Billy Walsh (soccer, born 1972)

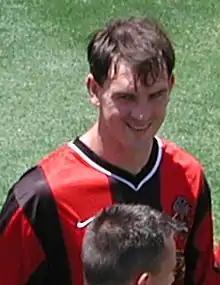

Billy Walsh (born October 7, 1975) is a former American soccer player and coach.